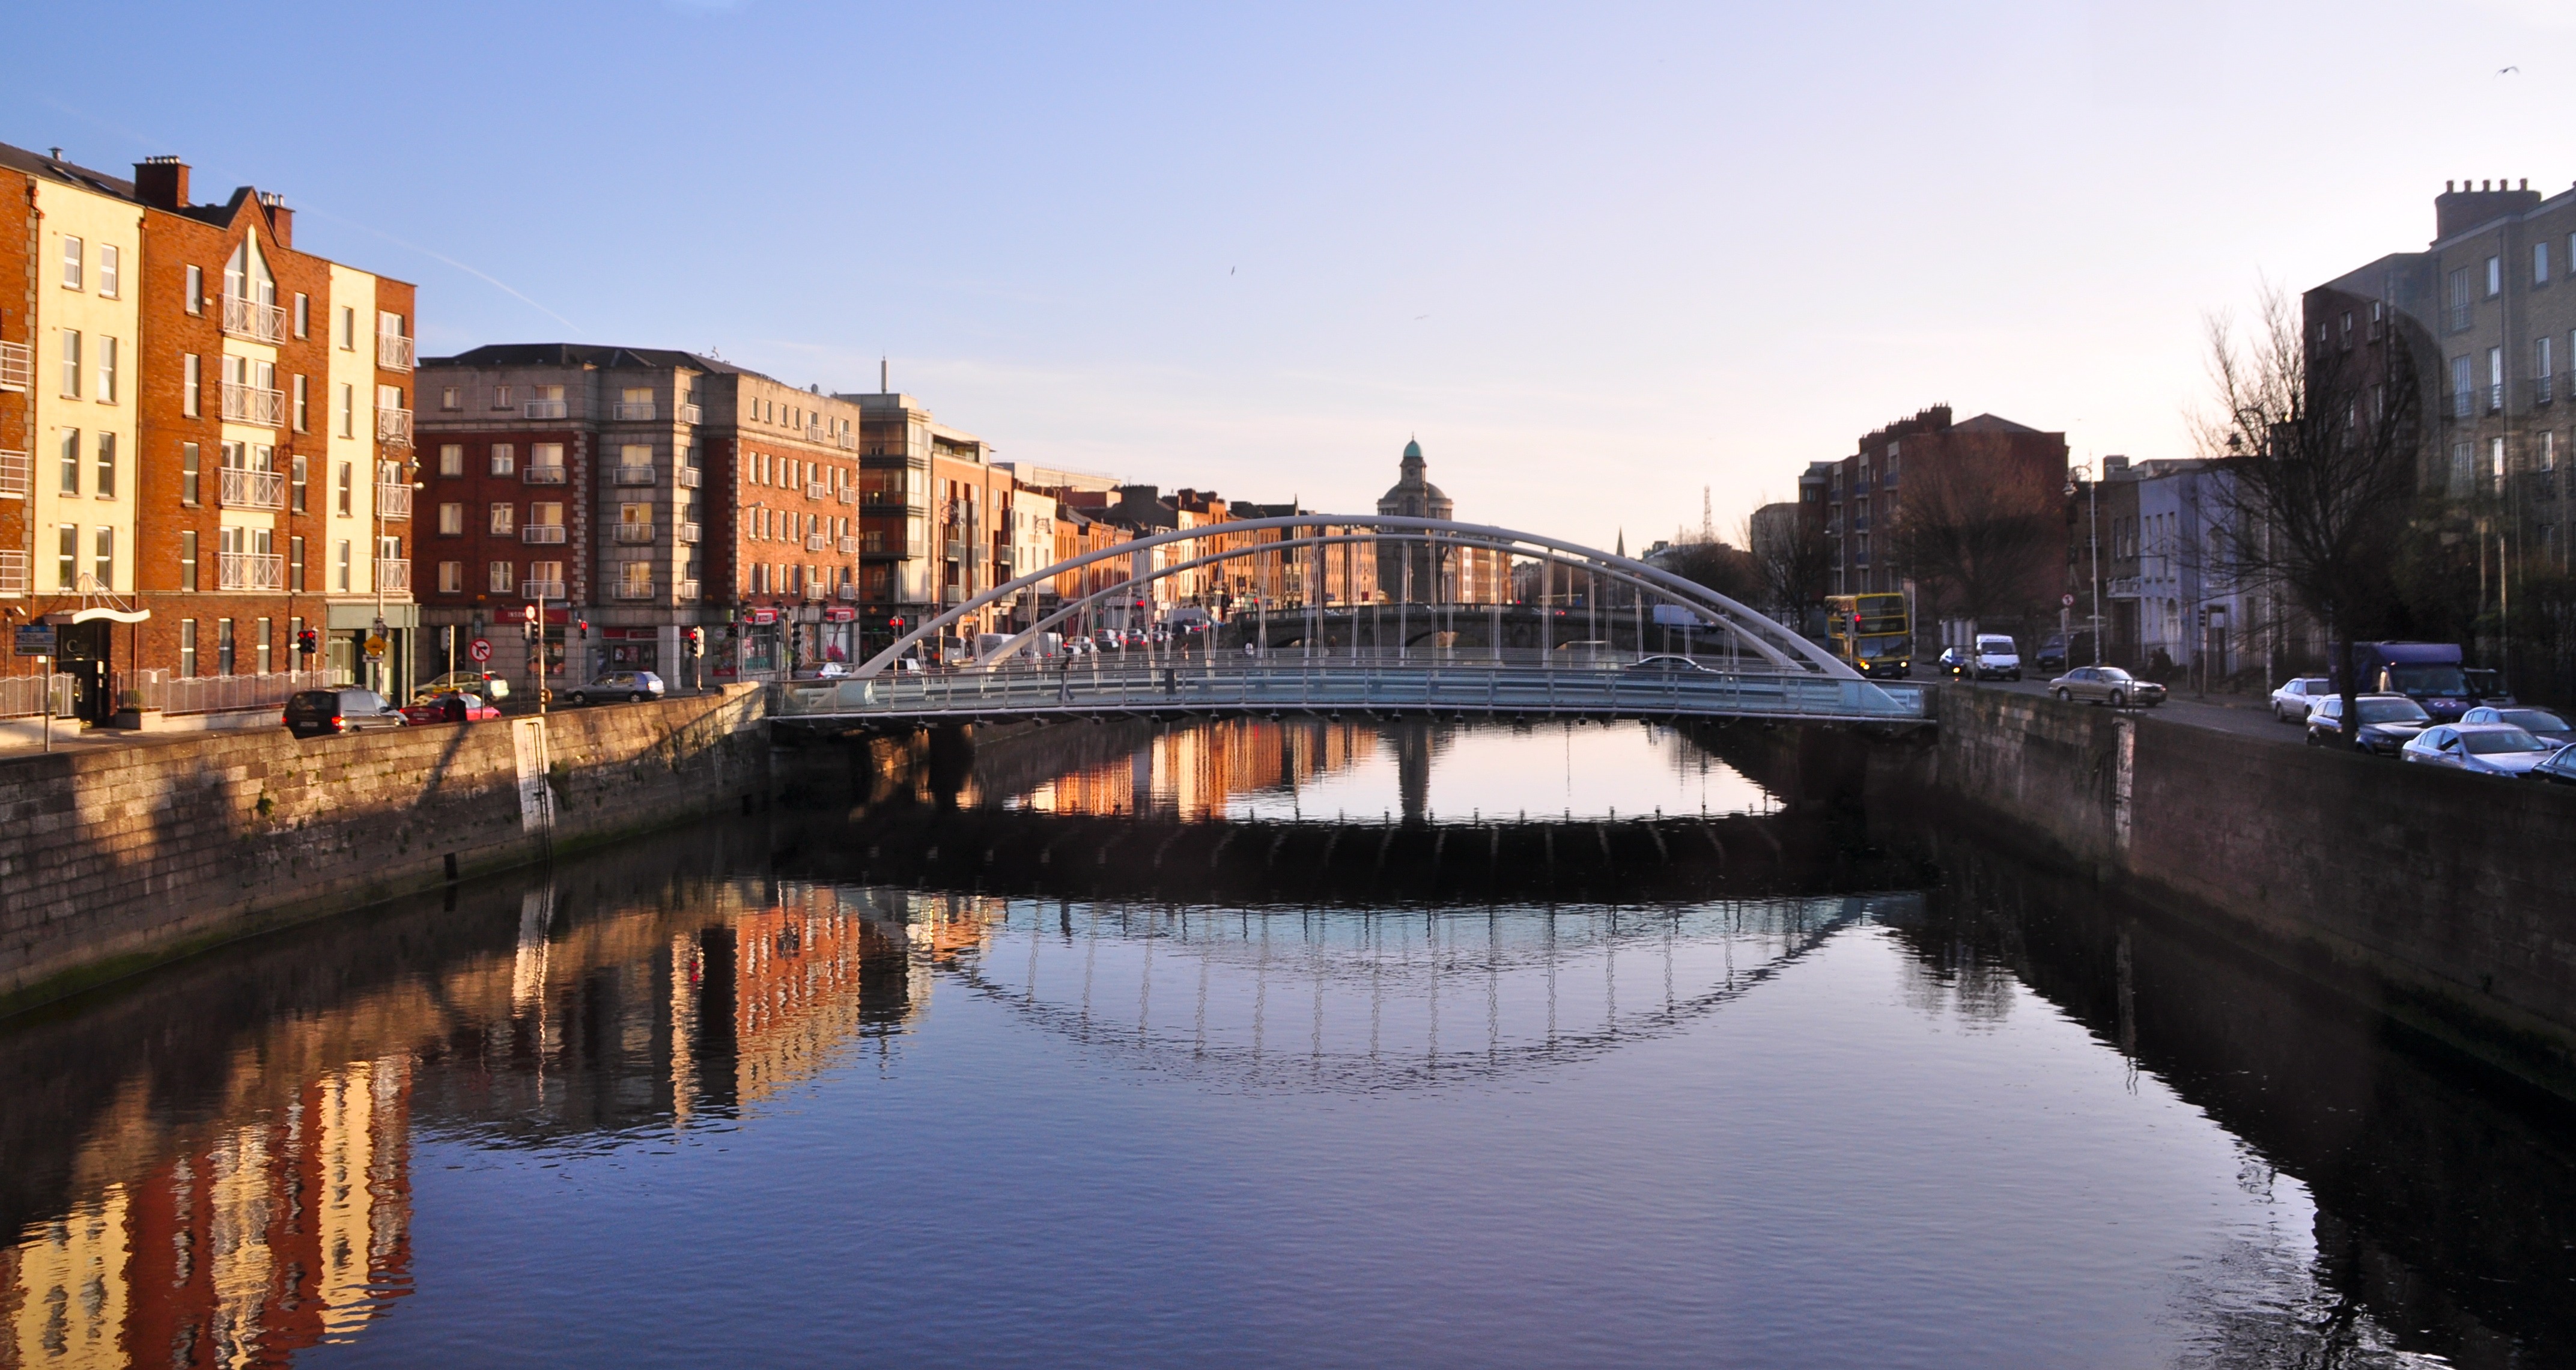
water, bridge, town, city, river, canal, cityscape, dusk, evening, reflection, waterway, body of water, houses, ireland, channel, dublin, landform, eire, geographical feature